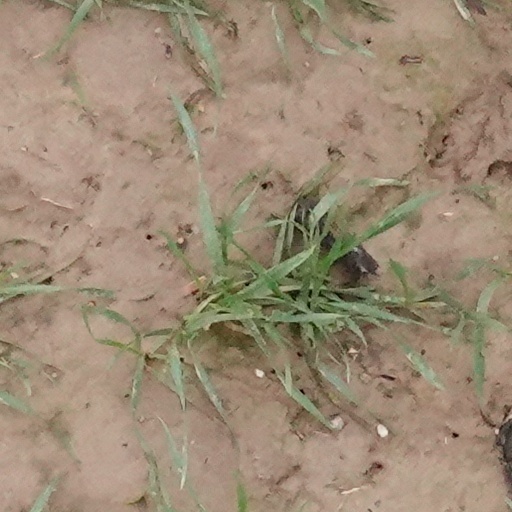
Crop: wheat